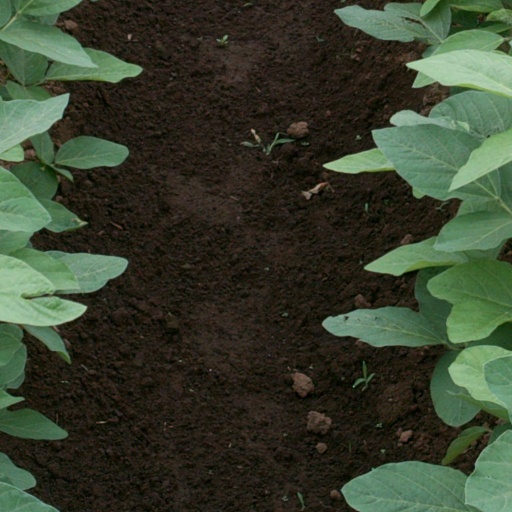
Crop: soybean